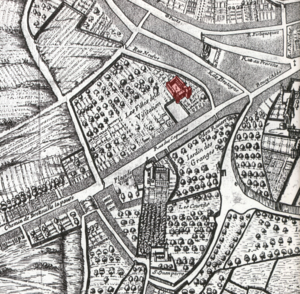
monastère de la Visitation (en rouge) dans les années 1670.
L'ancien couvent de la Visitation de Caen, appelée également monastère de la Visitation de Sainte-Marie de Caen ou Visitation de Caen, est un monastère fondé par l'Ordre de la Visitation dans le Bourg-l'Abbé à Caen au début du XVIIᵉ siècle. Transformé en caserne pendant la Révolution, il est aujourd'hui englobé dans l'emprise du Quartier Lorge. Il ne doit pas être confondu avec le nouveau monastère des Visitandines de Caen où se sont installées les sœurs au début du XIXᵉ siècle après la refondation de l'ordre.